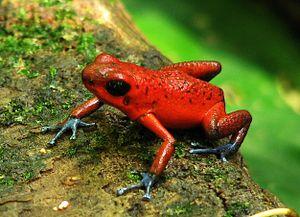
Le parc national de Tortuguero est un parc national situé dans la province de Limón au Costa Rica. Le site fait aussi partie de la Humedal Caribe Noreste, une zone humide d'une importance internationale de la Convention de Ramsar. Le parc se situe dans la Province de Limón au nord-est du Costa Rica. C'est le troisième parc le plus visité du Costa Rica, malgré le fait que l'endroit soit uniquement accessible par avion ou bateau.